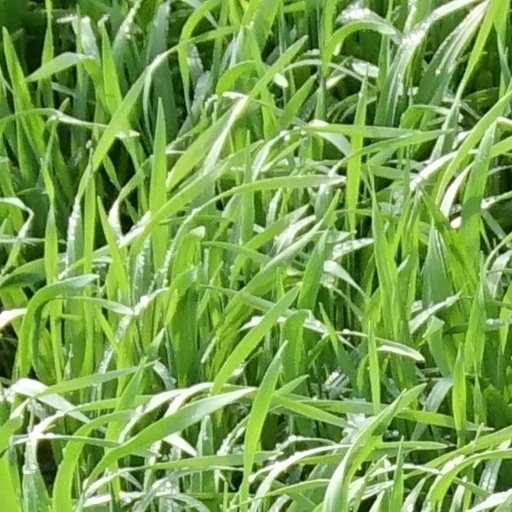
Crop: wheat